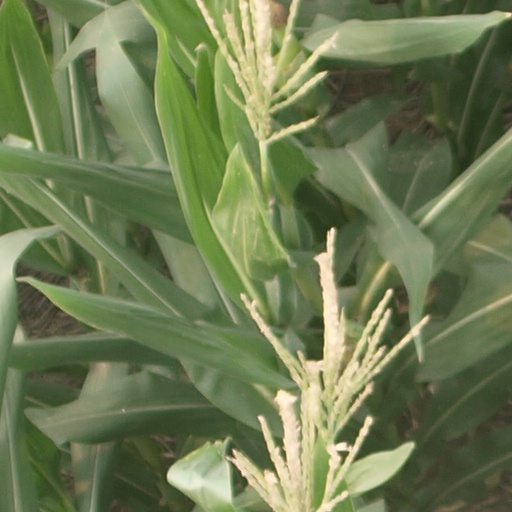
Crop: maize; corn